Ogier the Dane

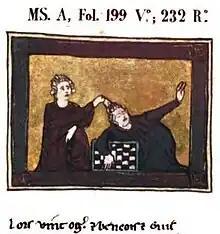
Prince Charlot kills Ogier's son over chess. Based on the painting in MS. A, BnF fr. 24403

In the second branch, Ogier's son Bauduinet (Baldwinet) is slain by Charlot over a game of chess. Ogier attacks Charlot and demands his life in revenge, resulting in his banishment. Ogier is given safe haven by King Didier of Pavia in Lombardy. Ogier strengthens the fortifications at Castelfort (Chastel Fort) and Mont Quevrel in Lombardy. In the subsequent branches, Ogier wars with Charlemagne (alone, after losing his squire Benoit/Bennet), enduring for seven years, then is taken prisoner for another seven years. In the ninth branch, renewed attack by the Saracens forces Charlemagne to seek Ogier's help, and Ogier, reunited with his old war horse, slays the giant, King Brehus (or Brahier, Braihier, Bruhier) of Africa.